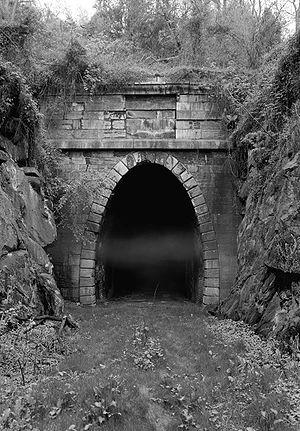
Ce qui suit est la liste des Historic Civil Engineering Landmarks, c'est-à-dire la liste des monuments historiques de génie civil, établie aux États-Unis par l' American Society of Civil Engineers depuis qu'elle a commencé le programme en 1964. Cette désignation est accordée à des projets, des structures et des sites situés aux États-Unis et dans le reste du monde. À compter de 2013, il y a plus de 260 éléments dans cette liste.